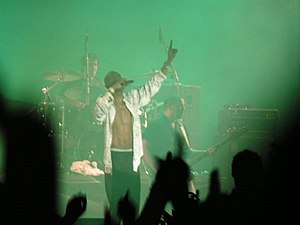
Faithless
Faithless, 2005
Faithless er et electronica band fra Storbritannien. Gruppen er blandt andet kendt for hitsingler som "Insomnia", "God is a DJ" og "We Come 1"